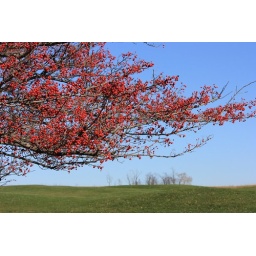
Red berries under blue sky 2/2